Dilhorne Park railway station

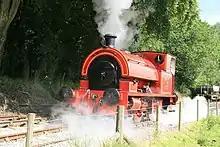
Bagnall No. 2 transferring between trains at Dilhorne Park railway station

Dilhorne Park railway station is a heritage railway station in Staffordshire on the Foxfield Railway. The station is a half set in a woodland. At above sea level, this station offers views across the Staffordshire Moorlands.